Geology of Himachal Pradesh

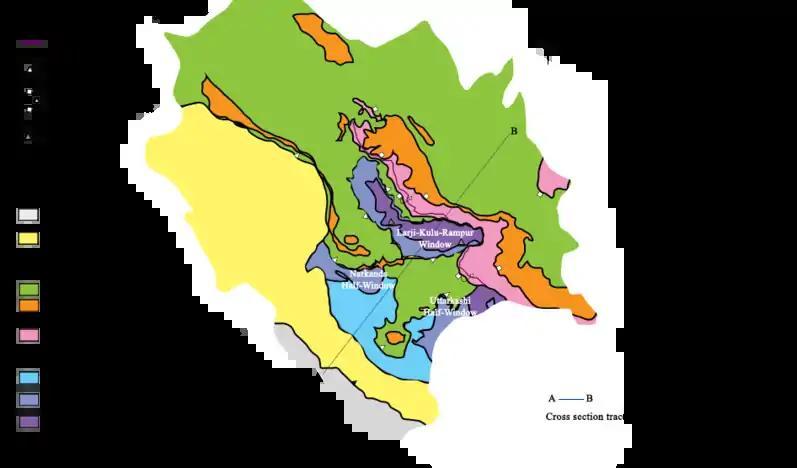
Fig. 2 Simplified geological map of Himachal Pradesh (Modified from Webb, 2013)

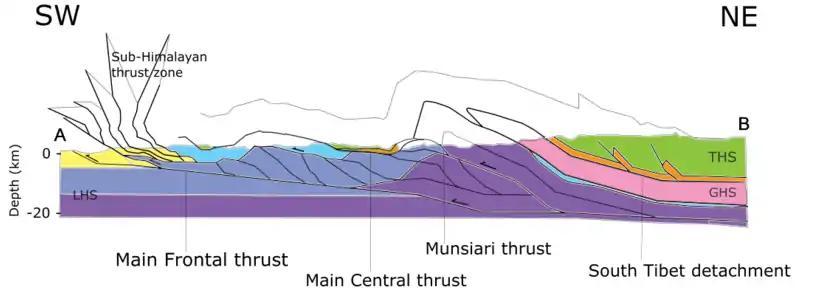
Fig. 3 Cross section of Himachal Pradesh (modified from Webb, 2013) Tectonic units in the region are arranged generally in the NE-SW direction. Large scale folds and faults are present.

The Indo-Gangetic Plain (IGP), located at the southwestern fringe of the state, is an alluvial plain composed of sediments eroded from the Himalayan rocks. This area is an active depocenter that receives high sediment flux from the nearby major rivers. For instance, a high average erosion rate of 1.8 mm/yr has been reported in the frontal Sutlej's Himalayan catchment, contributing to large sedimentation load. Below the Indo-Gangetic Plain lies the generally undeformed Indian Craton strata. All of them are bounded by the Main Frontal thrust (MFT) at the northeast side.